Kilbirnie, New Zealand

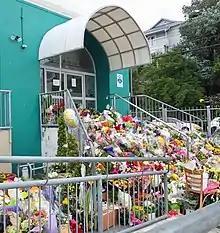
Flowers left outside the Islamic Centre in Kilbirnie, Wellington, following the Christchurch mosque attacks

The suburb features a shopping area, the Wellington Regional Aquatic Centre, the Ākau Tangi Sports Centre (formerly the ASB Sports Centre), a recreation centre, a public library, and a sports field, Kilbirnie Park.